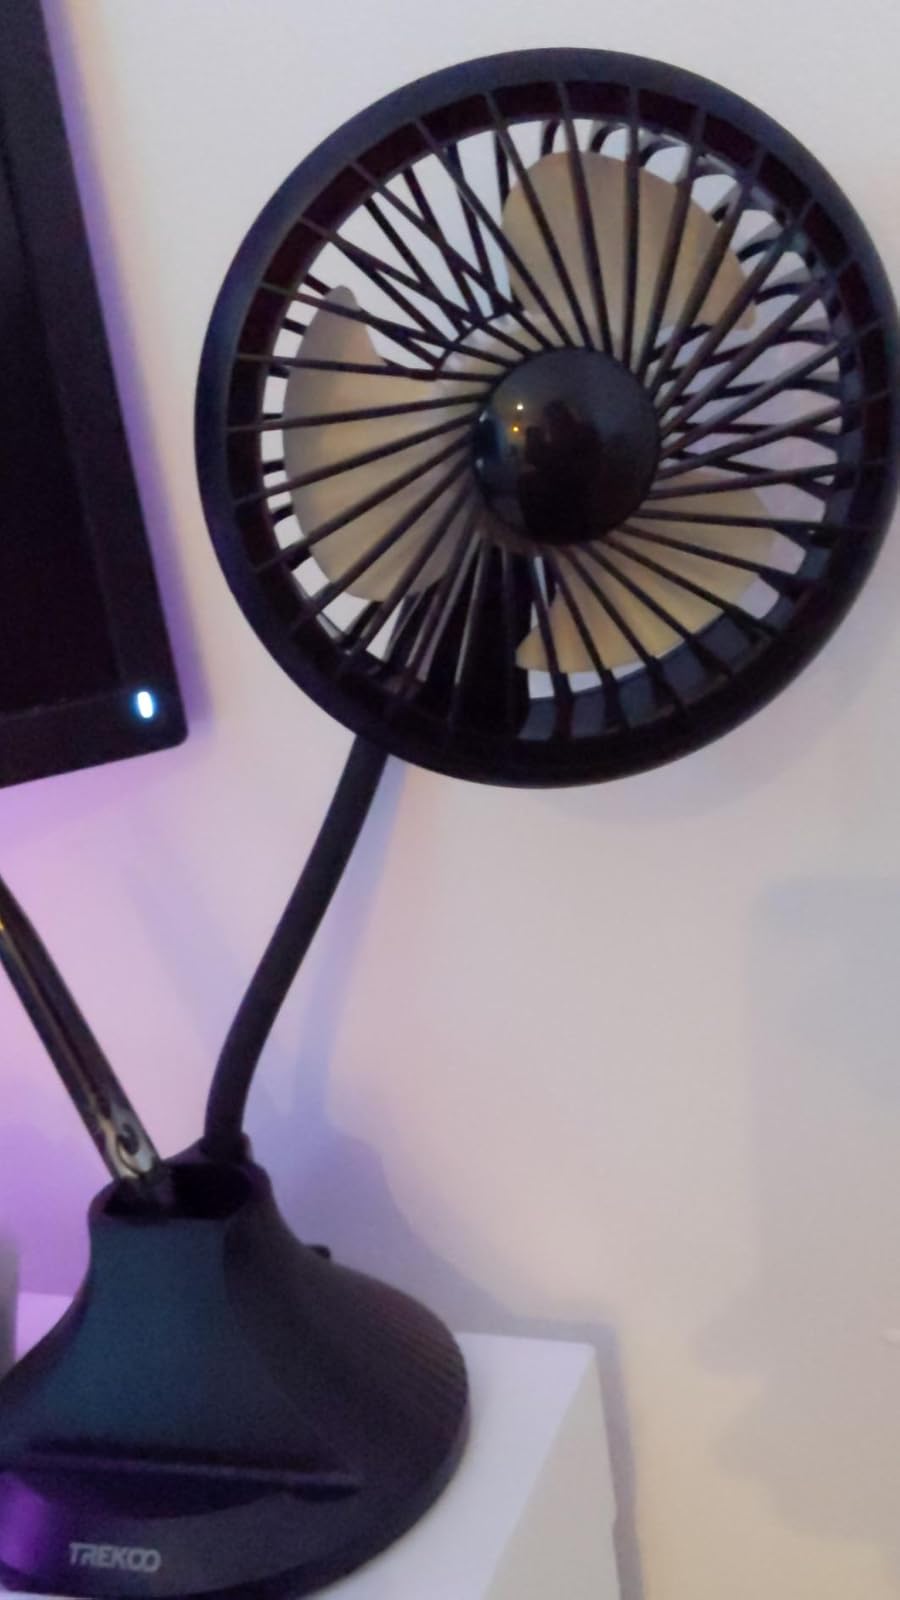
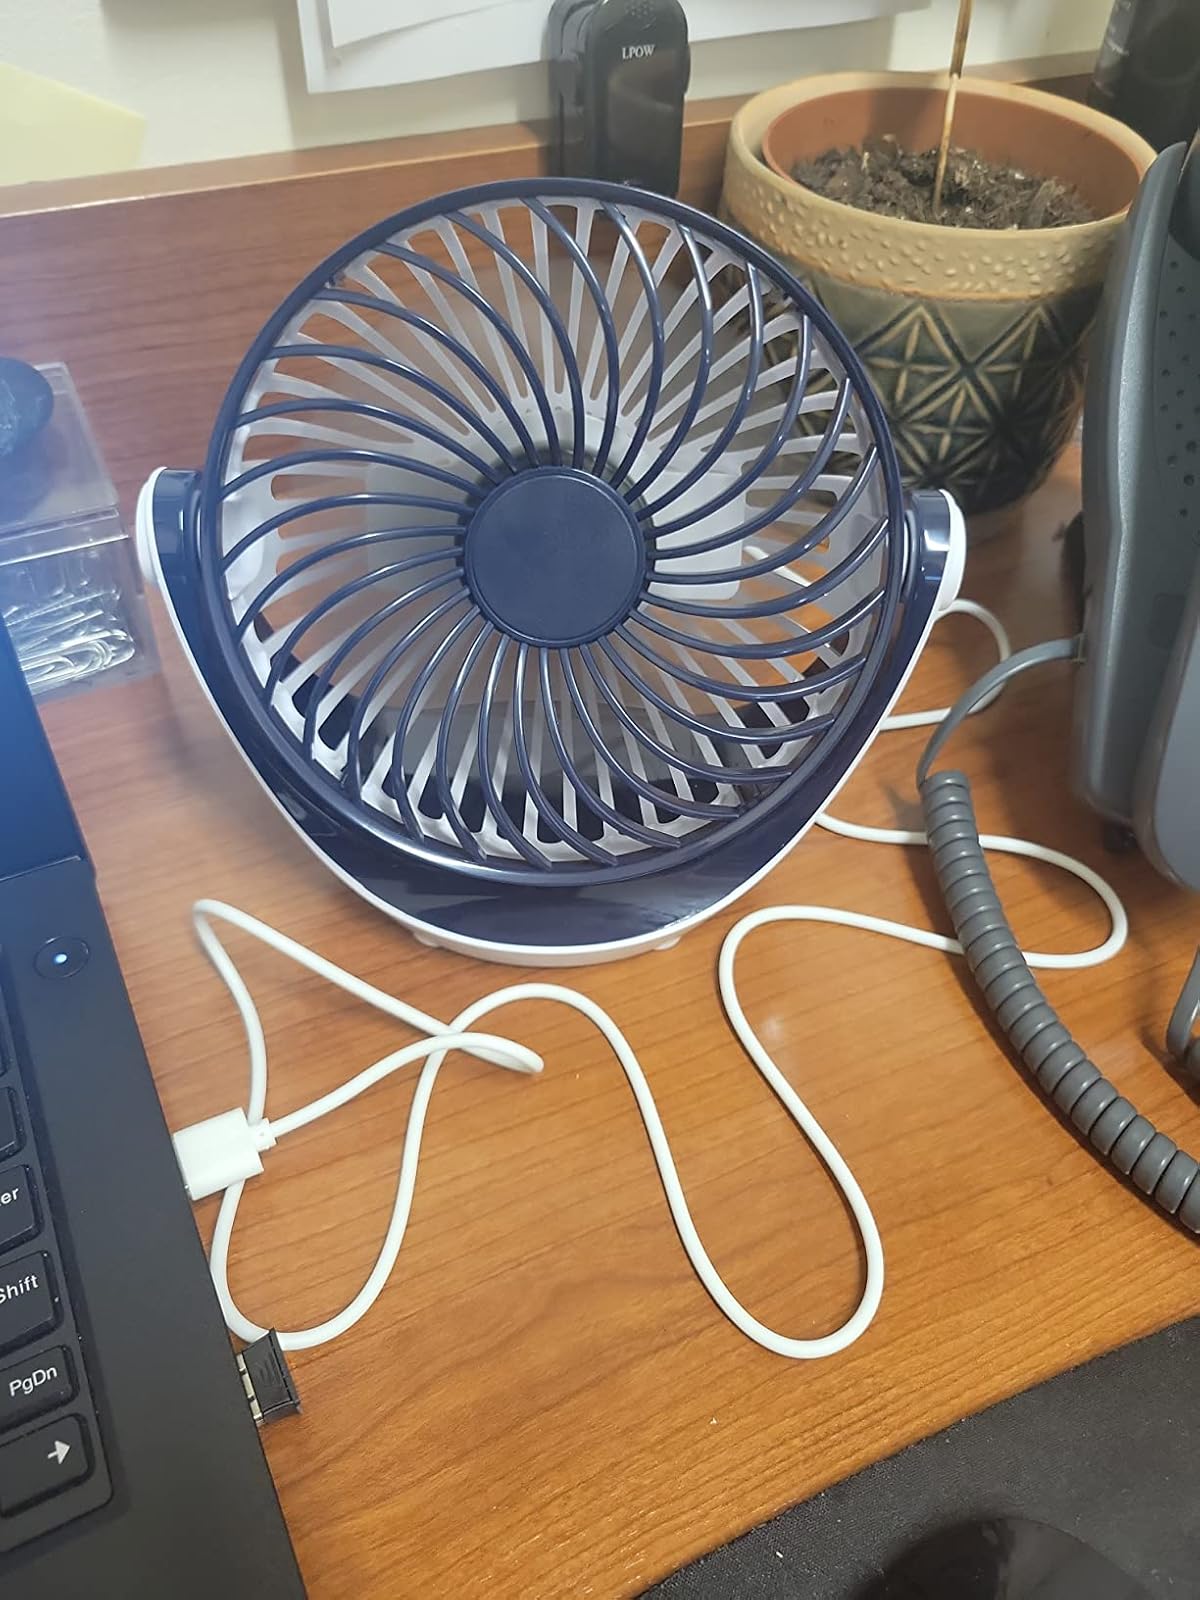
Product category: fan
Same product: no